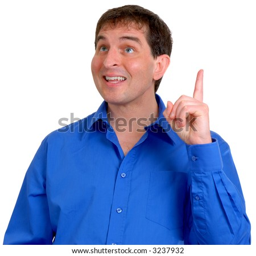
man in blue dress shirt having an idea .